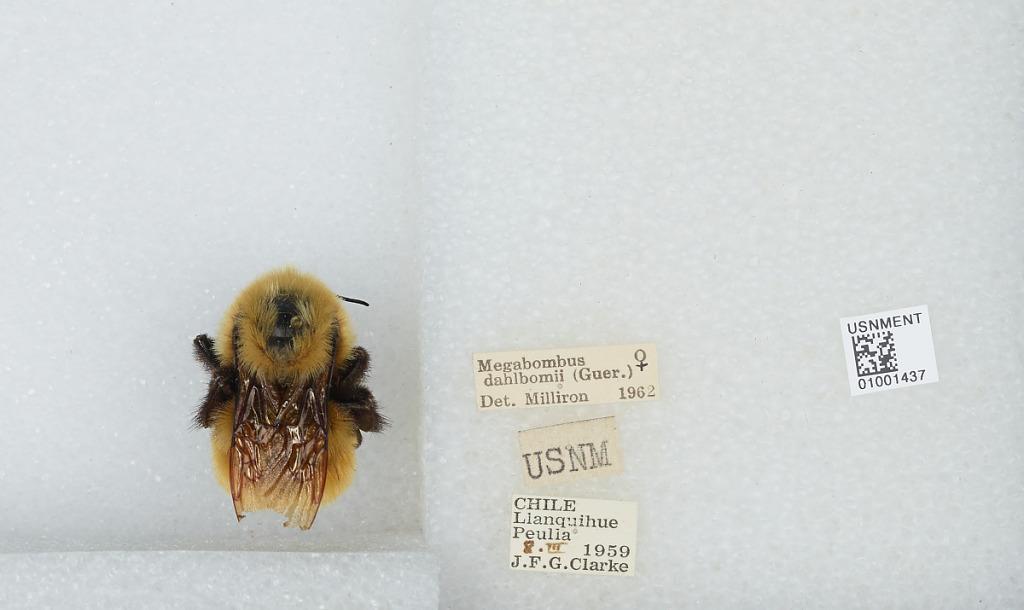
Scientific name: Bombus (Fervidobombus) dahlbomii Guérin
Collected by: J. Clarke
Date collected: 1959-3-8
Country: Chile
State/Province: Llanquihue
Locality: Peulla
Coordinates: -41.0883, -72.0219
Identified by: Milliron